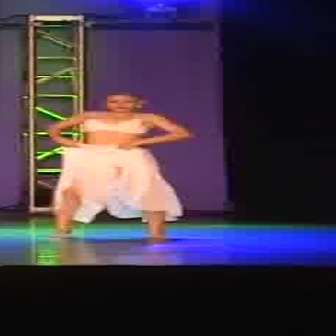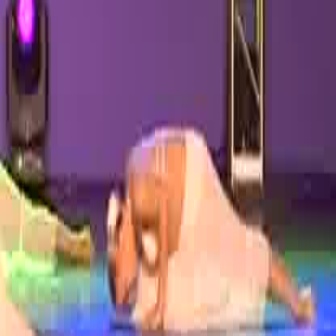
  Please identify the target specified by the bounding box [32,89,183,240] in the first image and locate it in the second image. Return the coordinates in [x_min,y_min,x_max,y_max] format.
Answer: [102,122,313,334]